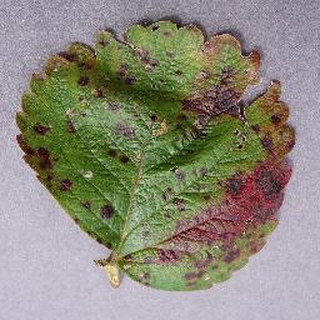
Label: strawberry_leaf_scorch